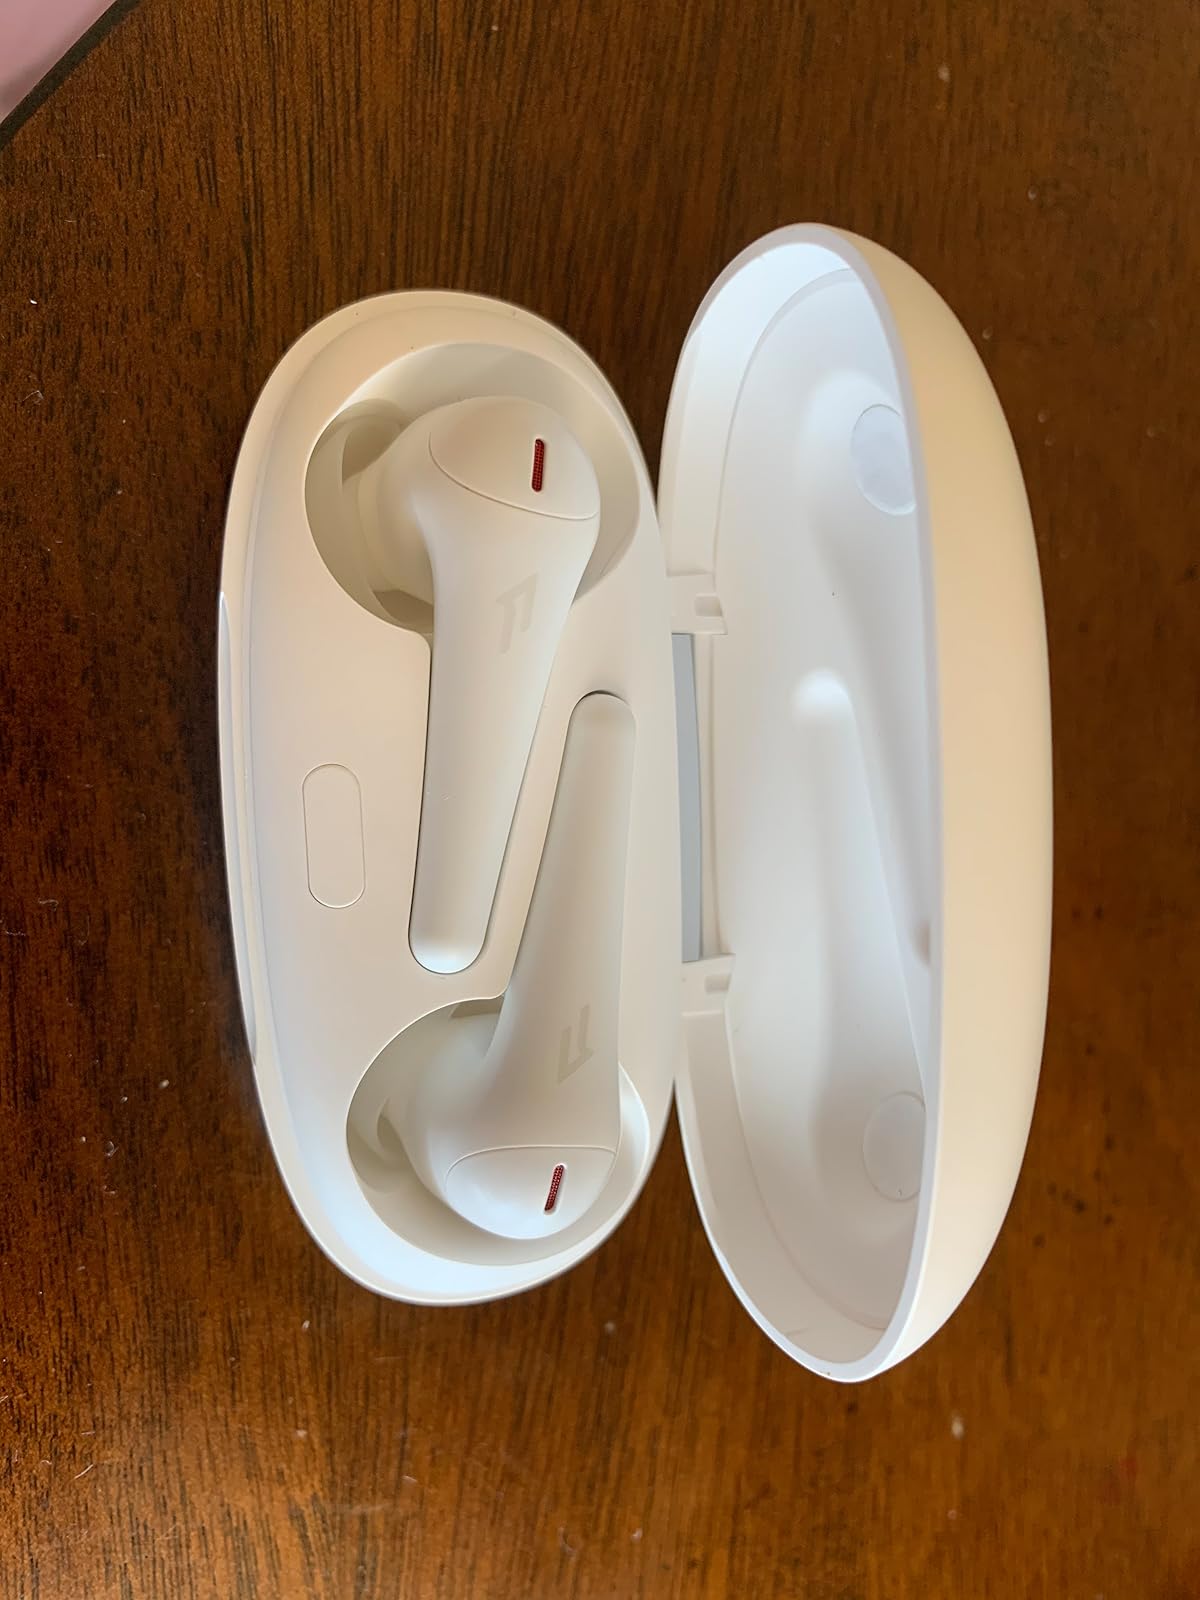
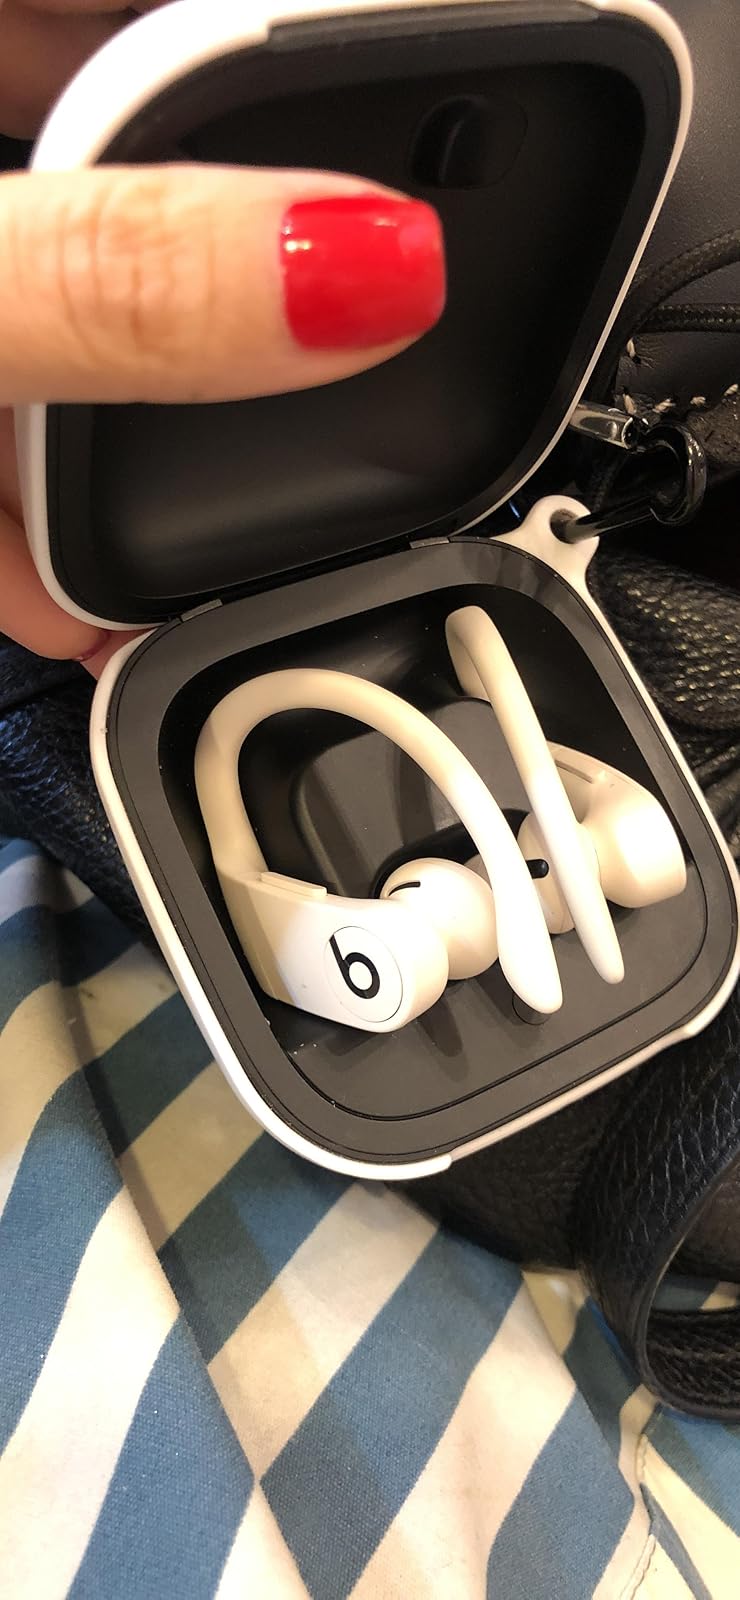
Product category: earbuds
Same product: no